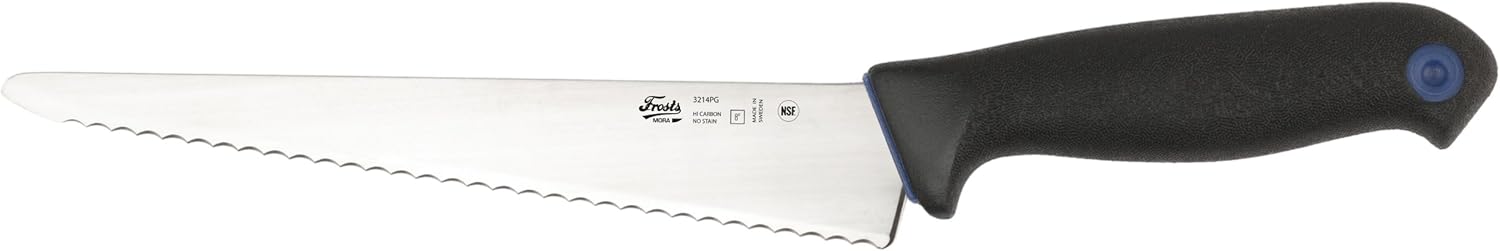
Frosts by Mora of Sweden 3214PG Bread Knife with 8.4-Inch Serrated Stainless Steel Blade
Category: Amazon Home
Authentic Frosts by Mora of Sweden are premium-grade knives and tools that are trusted by food professionals from around the world. The Frosts 3214PG Bread Knife is made from Swedish Sandvik 12C27 cold-rolled stainless steel for extreme sharpness and high-edge retention. The serrated blade is hardened by deep refrigeration (-80 Degree C) for maximum hardness (58RC). Pro Grip double-molded rubber handle with etched structure. Flexibility: stiff. Blade length: 8.4" (214mm); Blade thickness: 0.10" (2.5mm); Overall length: 13.8" (350mm); Weight: 5.1 oz. (146g). Made in Sweden.
Features: Authentic Frosts by Mora of Sweden are premium-grade knives and tools that are trusted by food professionals from around the world | Blade of Swedish Sandvik 12C27 stainless knife steel that can be sharpened to extreme sharpness and high edge retention | Blade length: 8.4" (214mm); Blade thickness: 0.10" (2.5mm); Overall length: 13.8" (350mm); Weight: 5.1 oz. (146g) | Blade hardened by deep refrigeration at -80° for maximum hardness (58 RC). | Double-molded, rubber handle with an etched structure suitable for wet conditions.